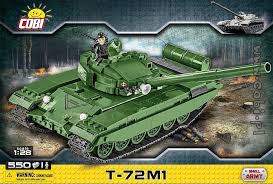
Label: T-72